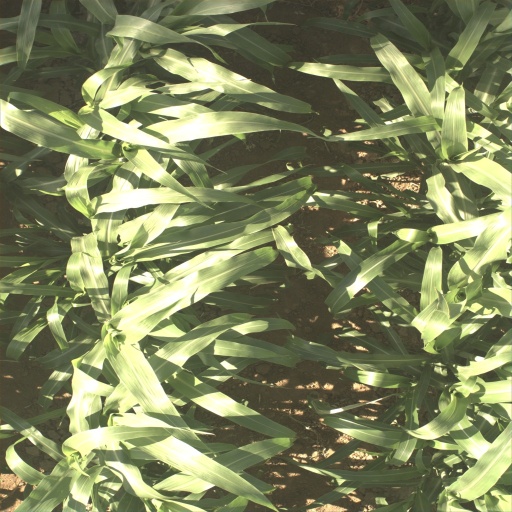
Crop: sorghum